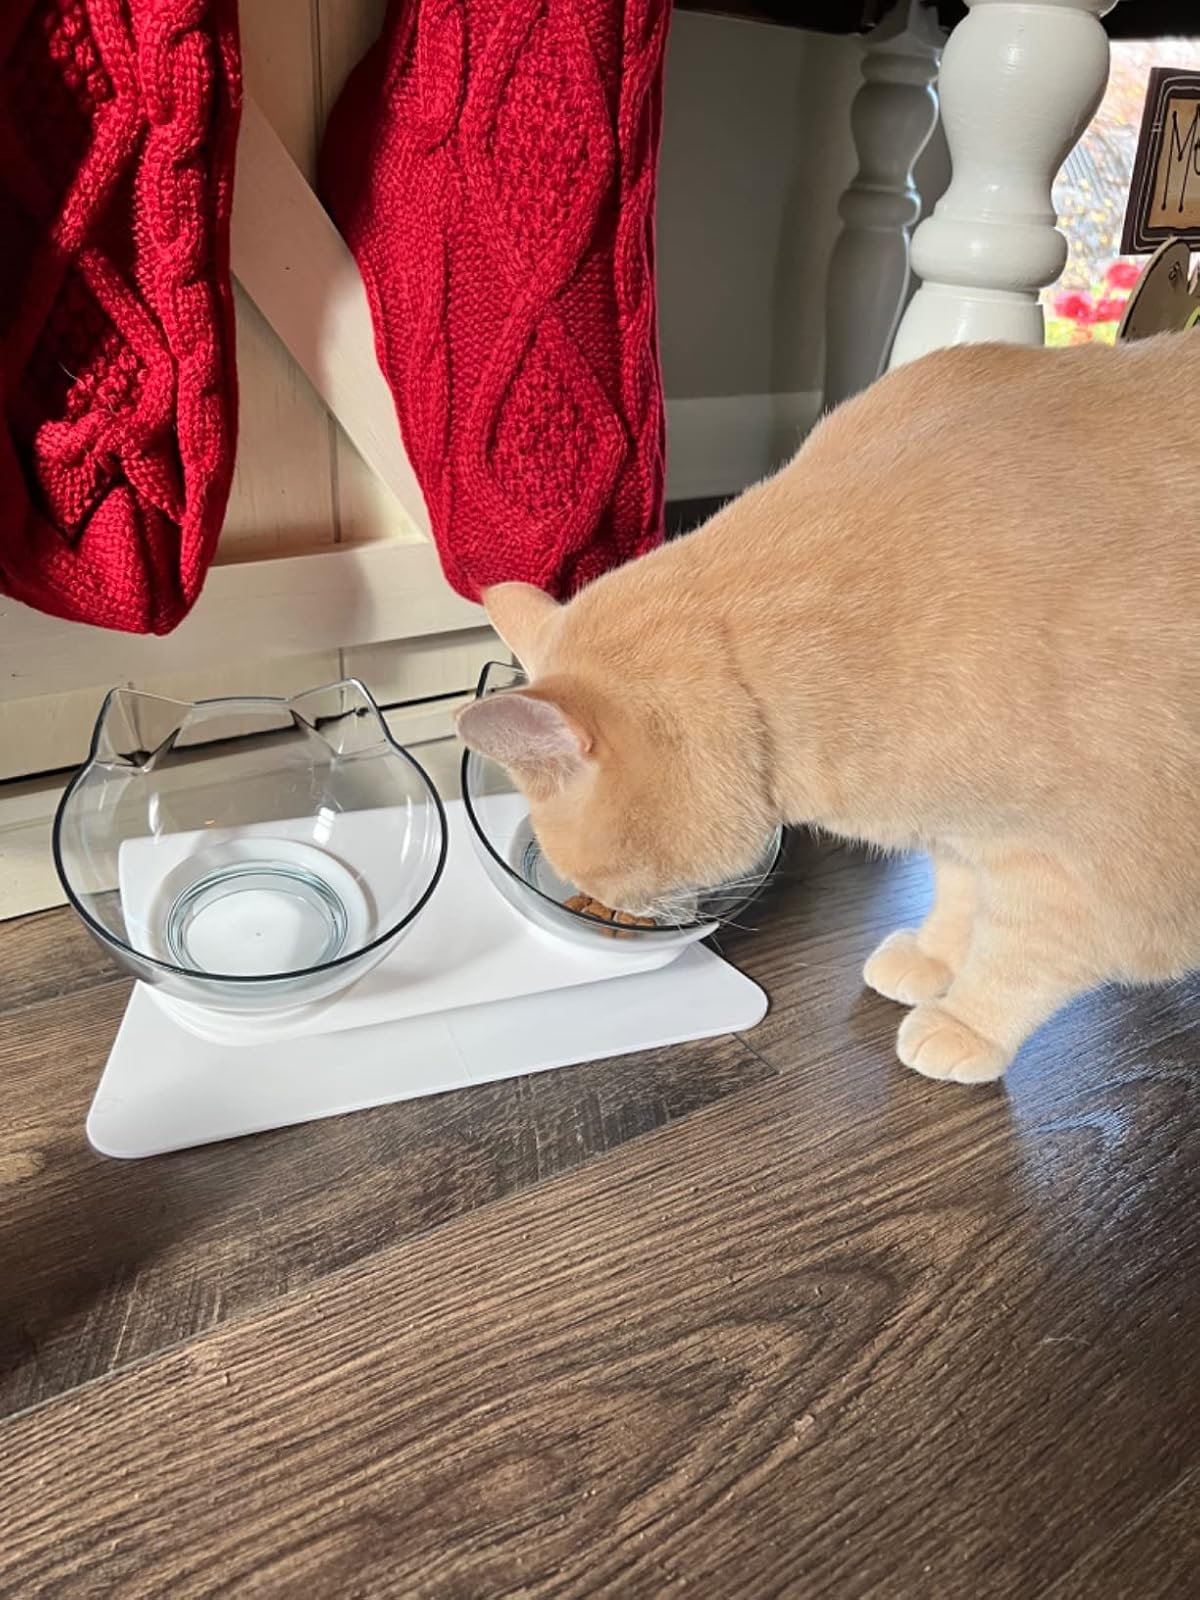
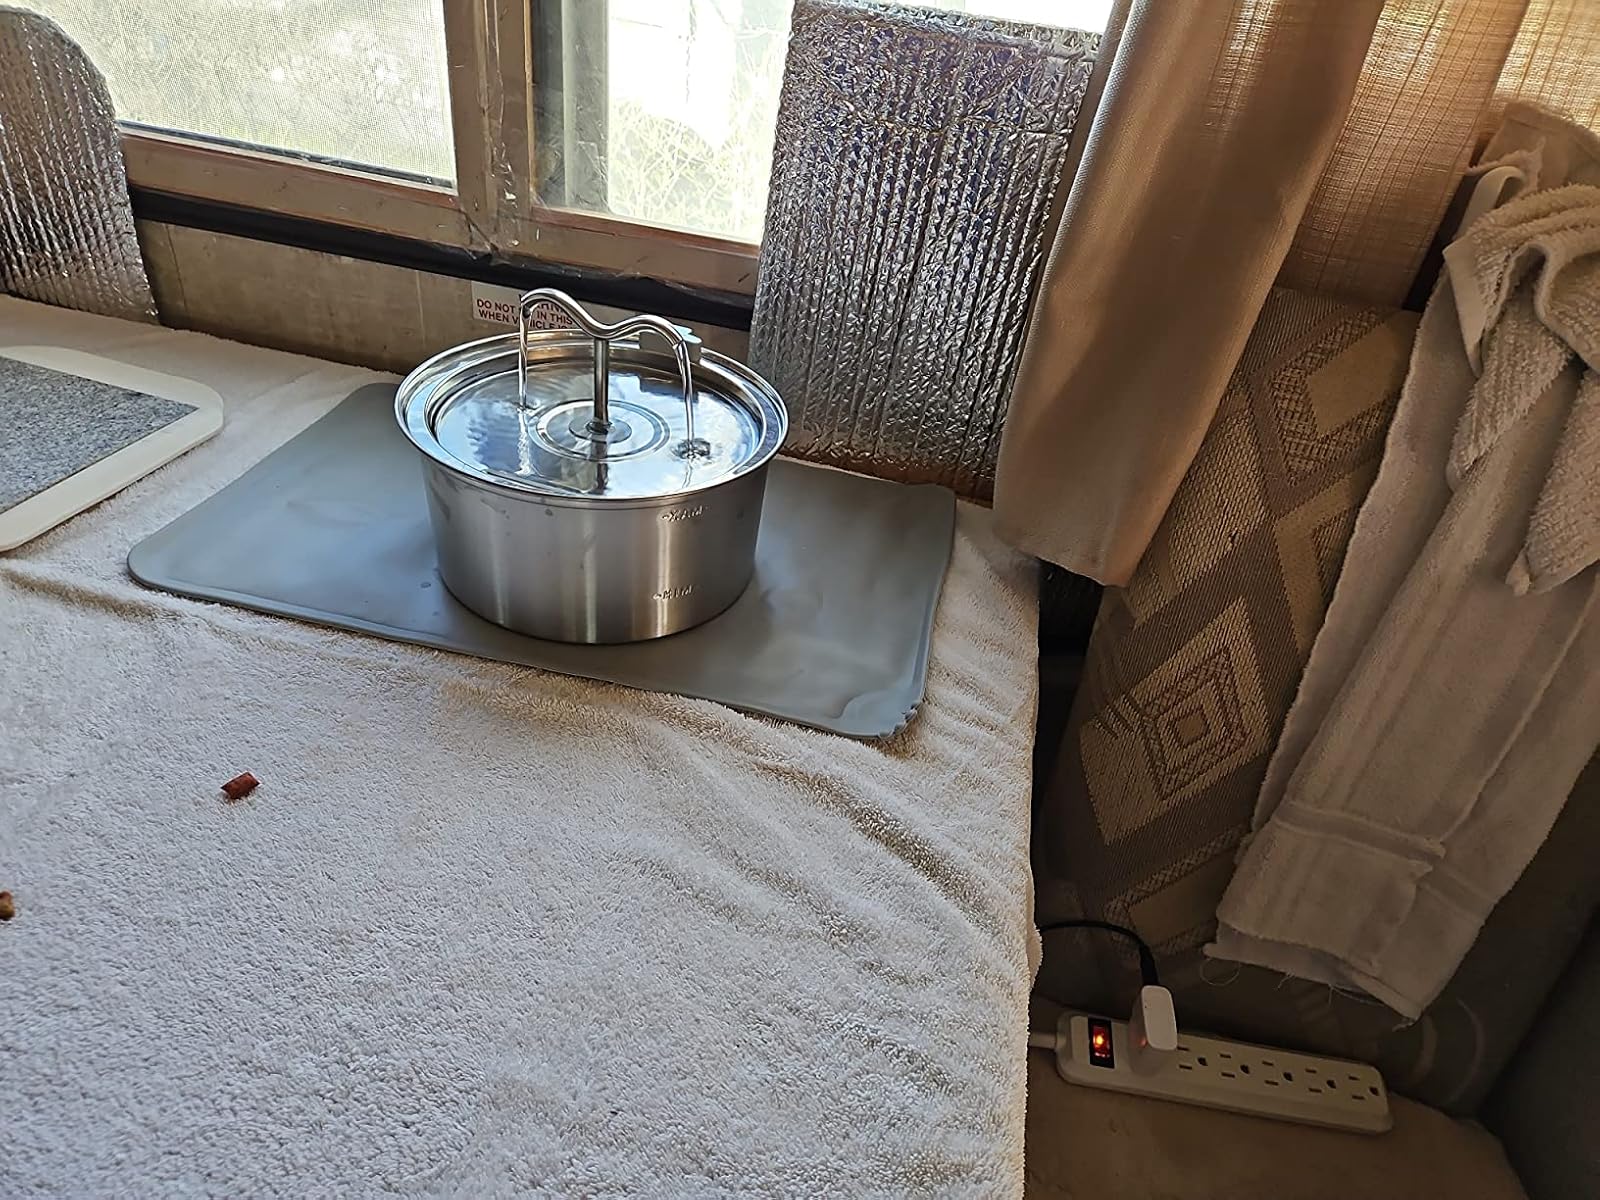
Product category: items_bowl
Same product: no